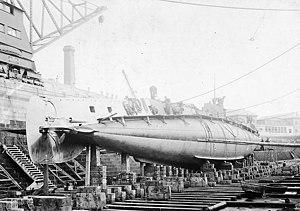
Le Portsmouth Naval Shipyard ou Portsmouth Navy Yard est un important centre de construction, de modification et de réparation naval de l’US Navy, partagé entre les villes de Kittery et de Portsmouth, aux États-Unis. Fondé en 1800, c’est le plus ancien chantier de l’US Navy, en activité ininterrompue depuis son ouverture, et pendant longtemps le principal chantier américain pour la construction de sous-marins. Cet établissement est également une base de l'US Navy, qui abrita une prison militaire et accueillit, en 1905, les négociations et la signature du traité de Portsmouth, entre le Japon et la Russie.